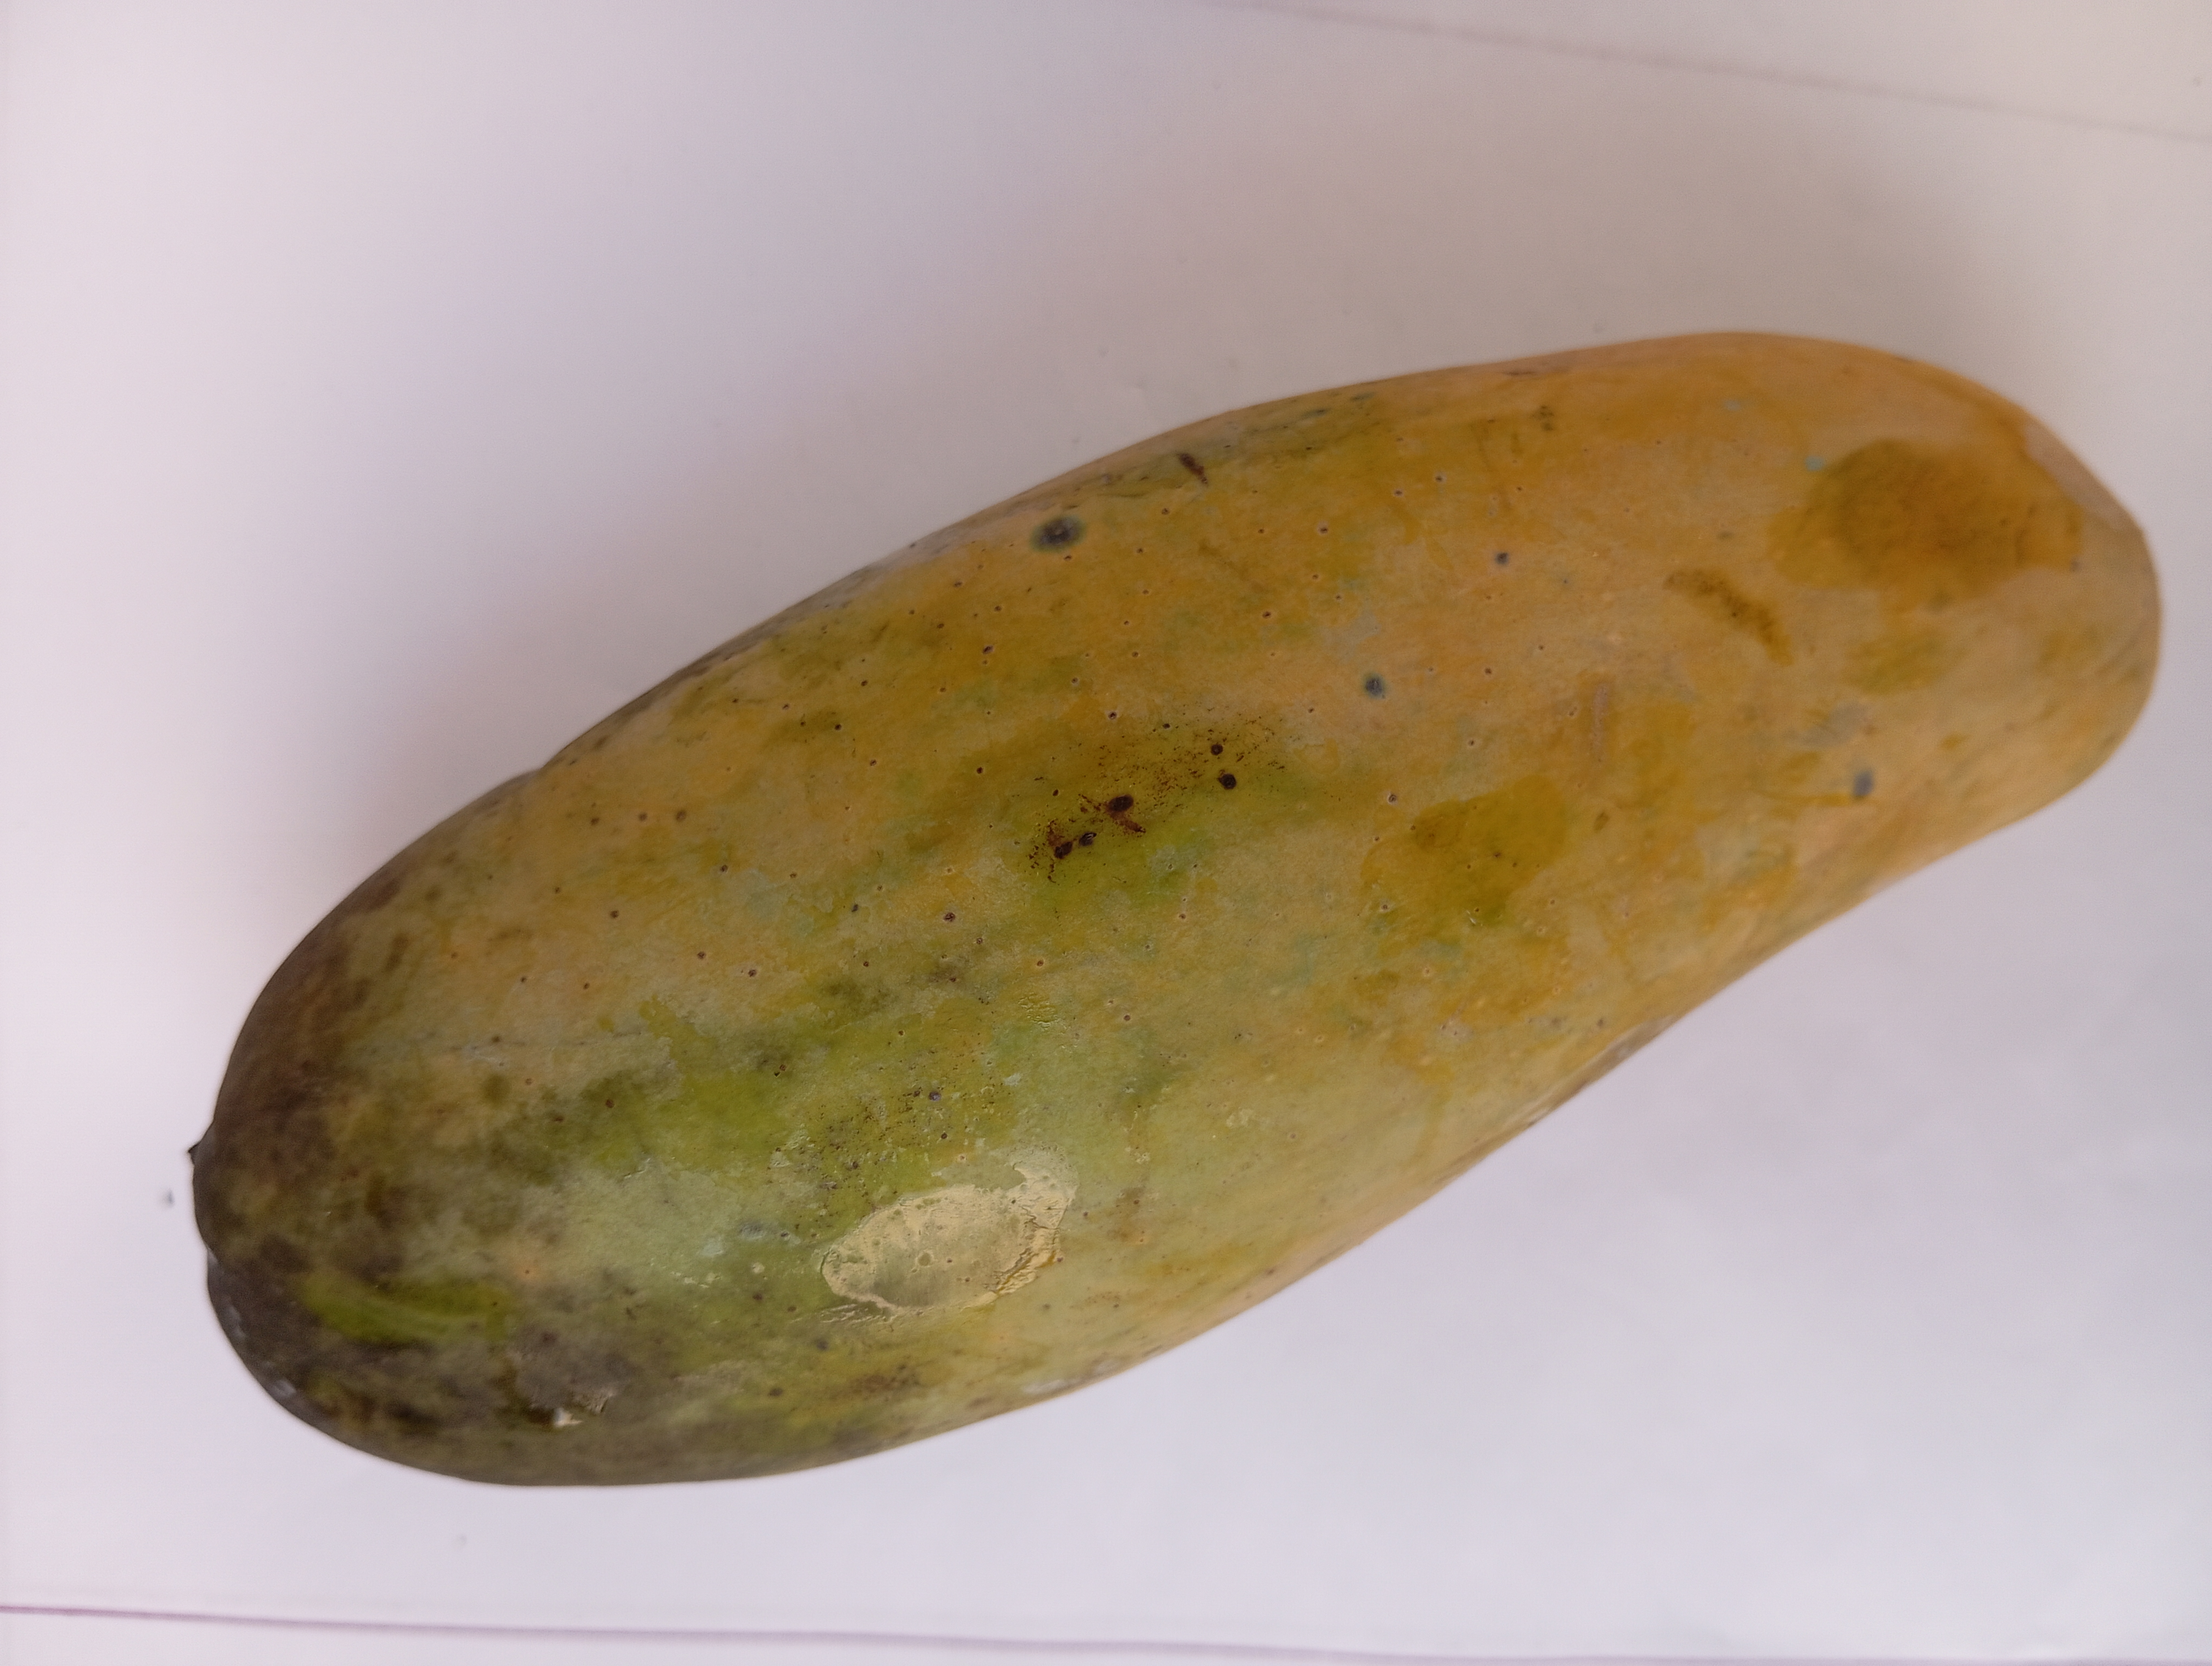
Mango variety: Banana